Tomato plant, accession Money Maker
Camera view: vertical (180 deg); turntable rotation: 150 degrees
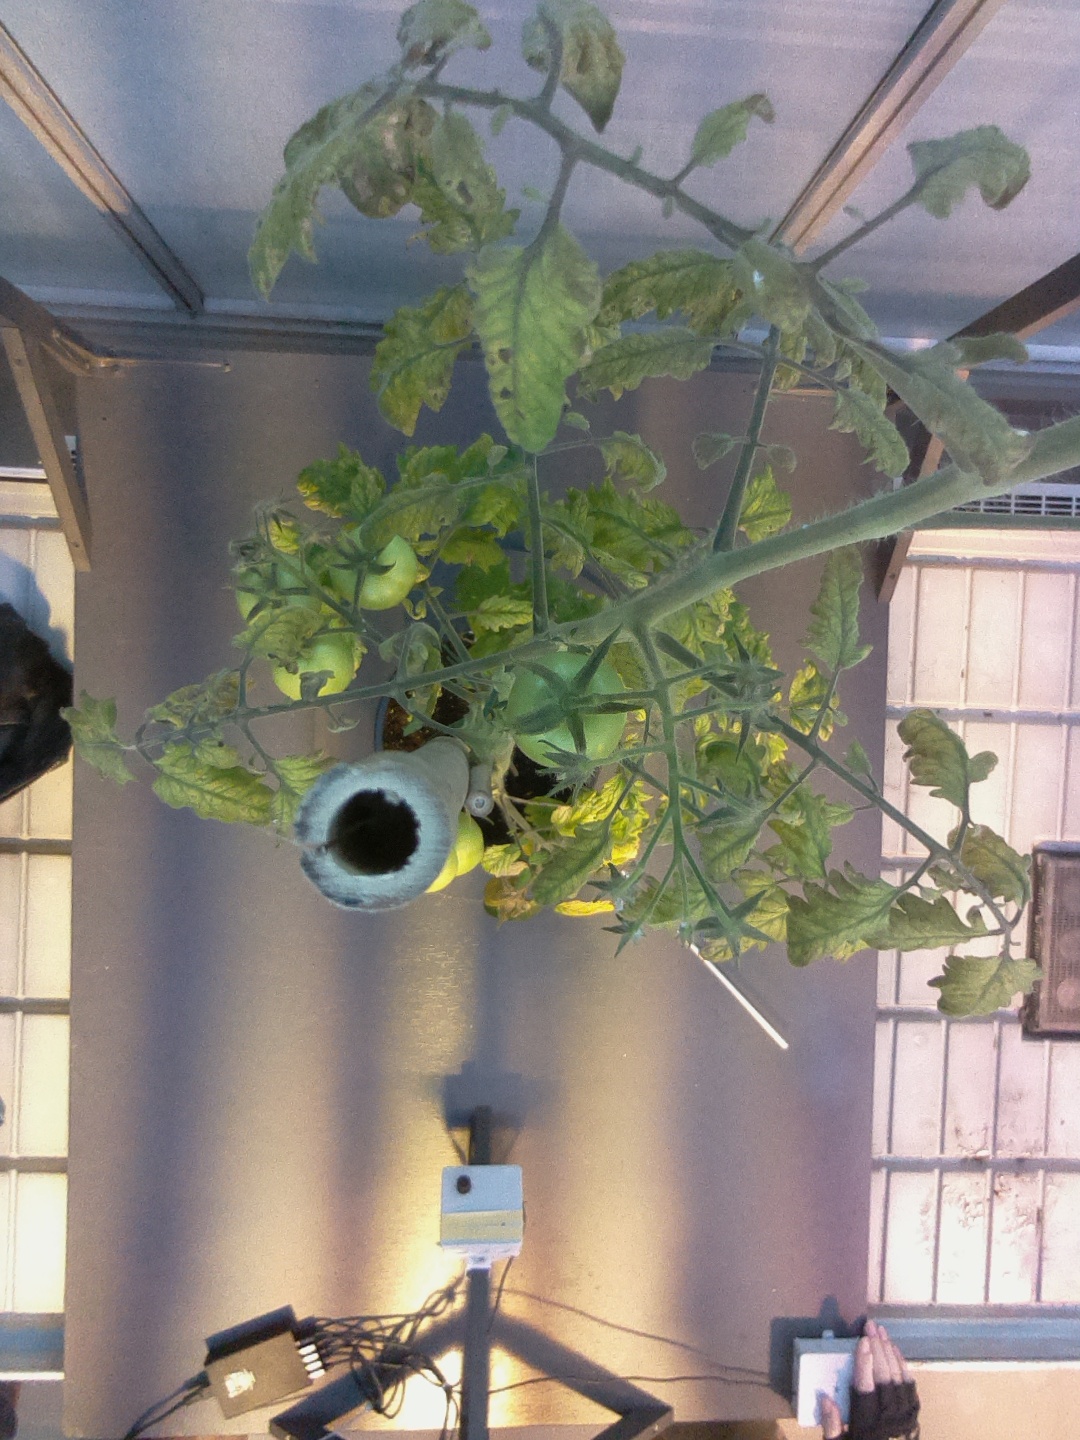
BBCH growth stage 78: 80% -90% of final fruit size